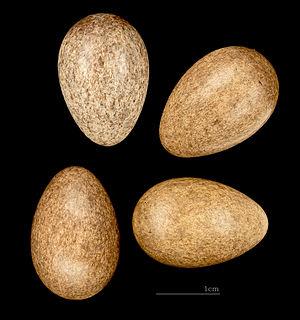
Le moineau blanc est une espèce d'oiseaux de la famille des Passeridae.